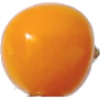
Label: physalis